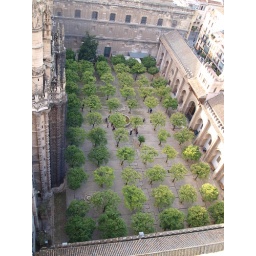
orange trees in seville